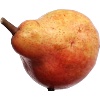
Label: red_pear